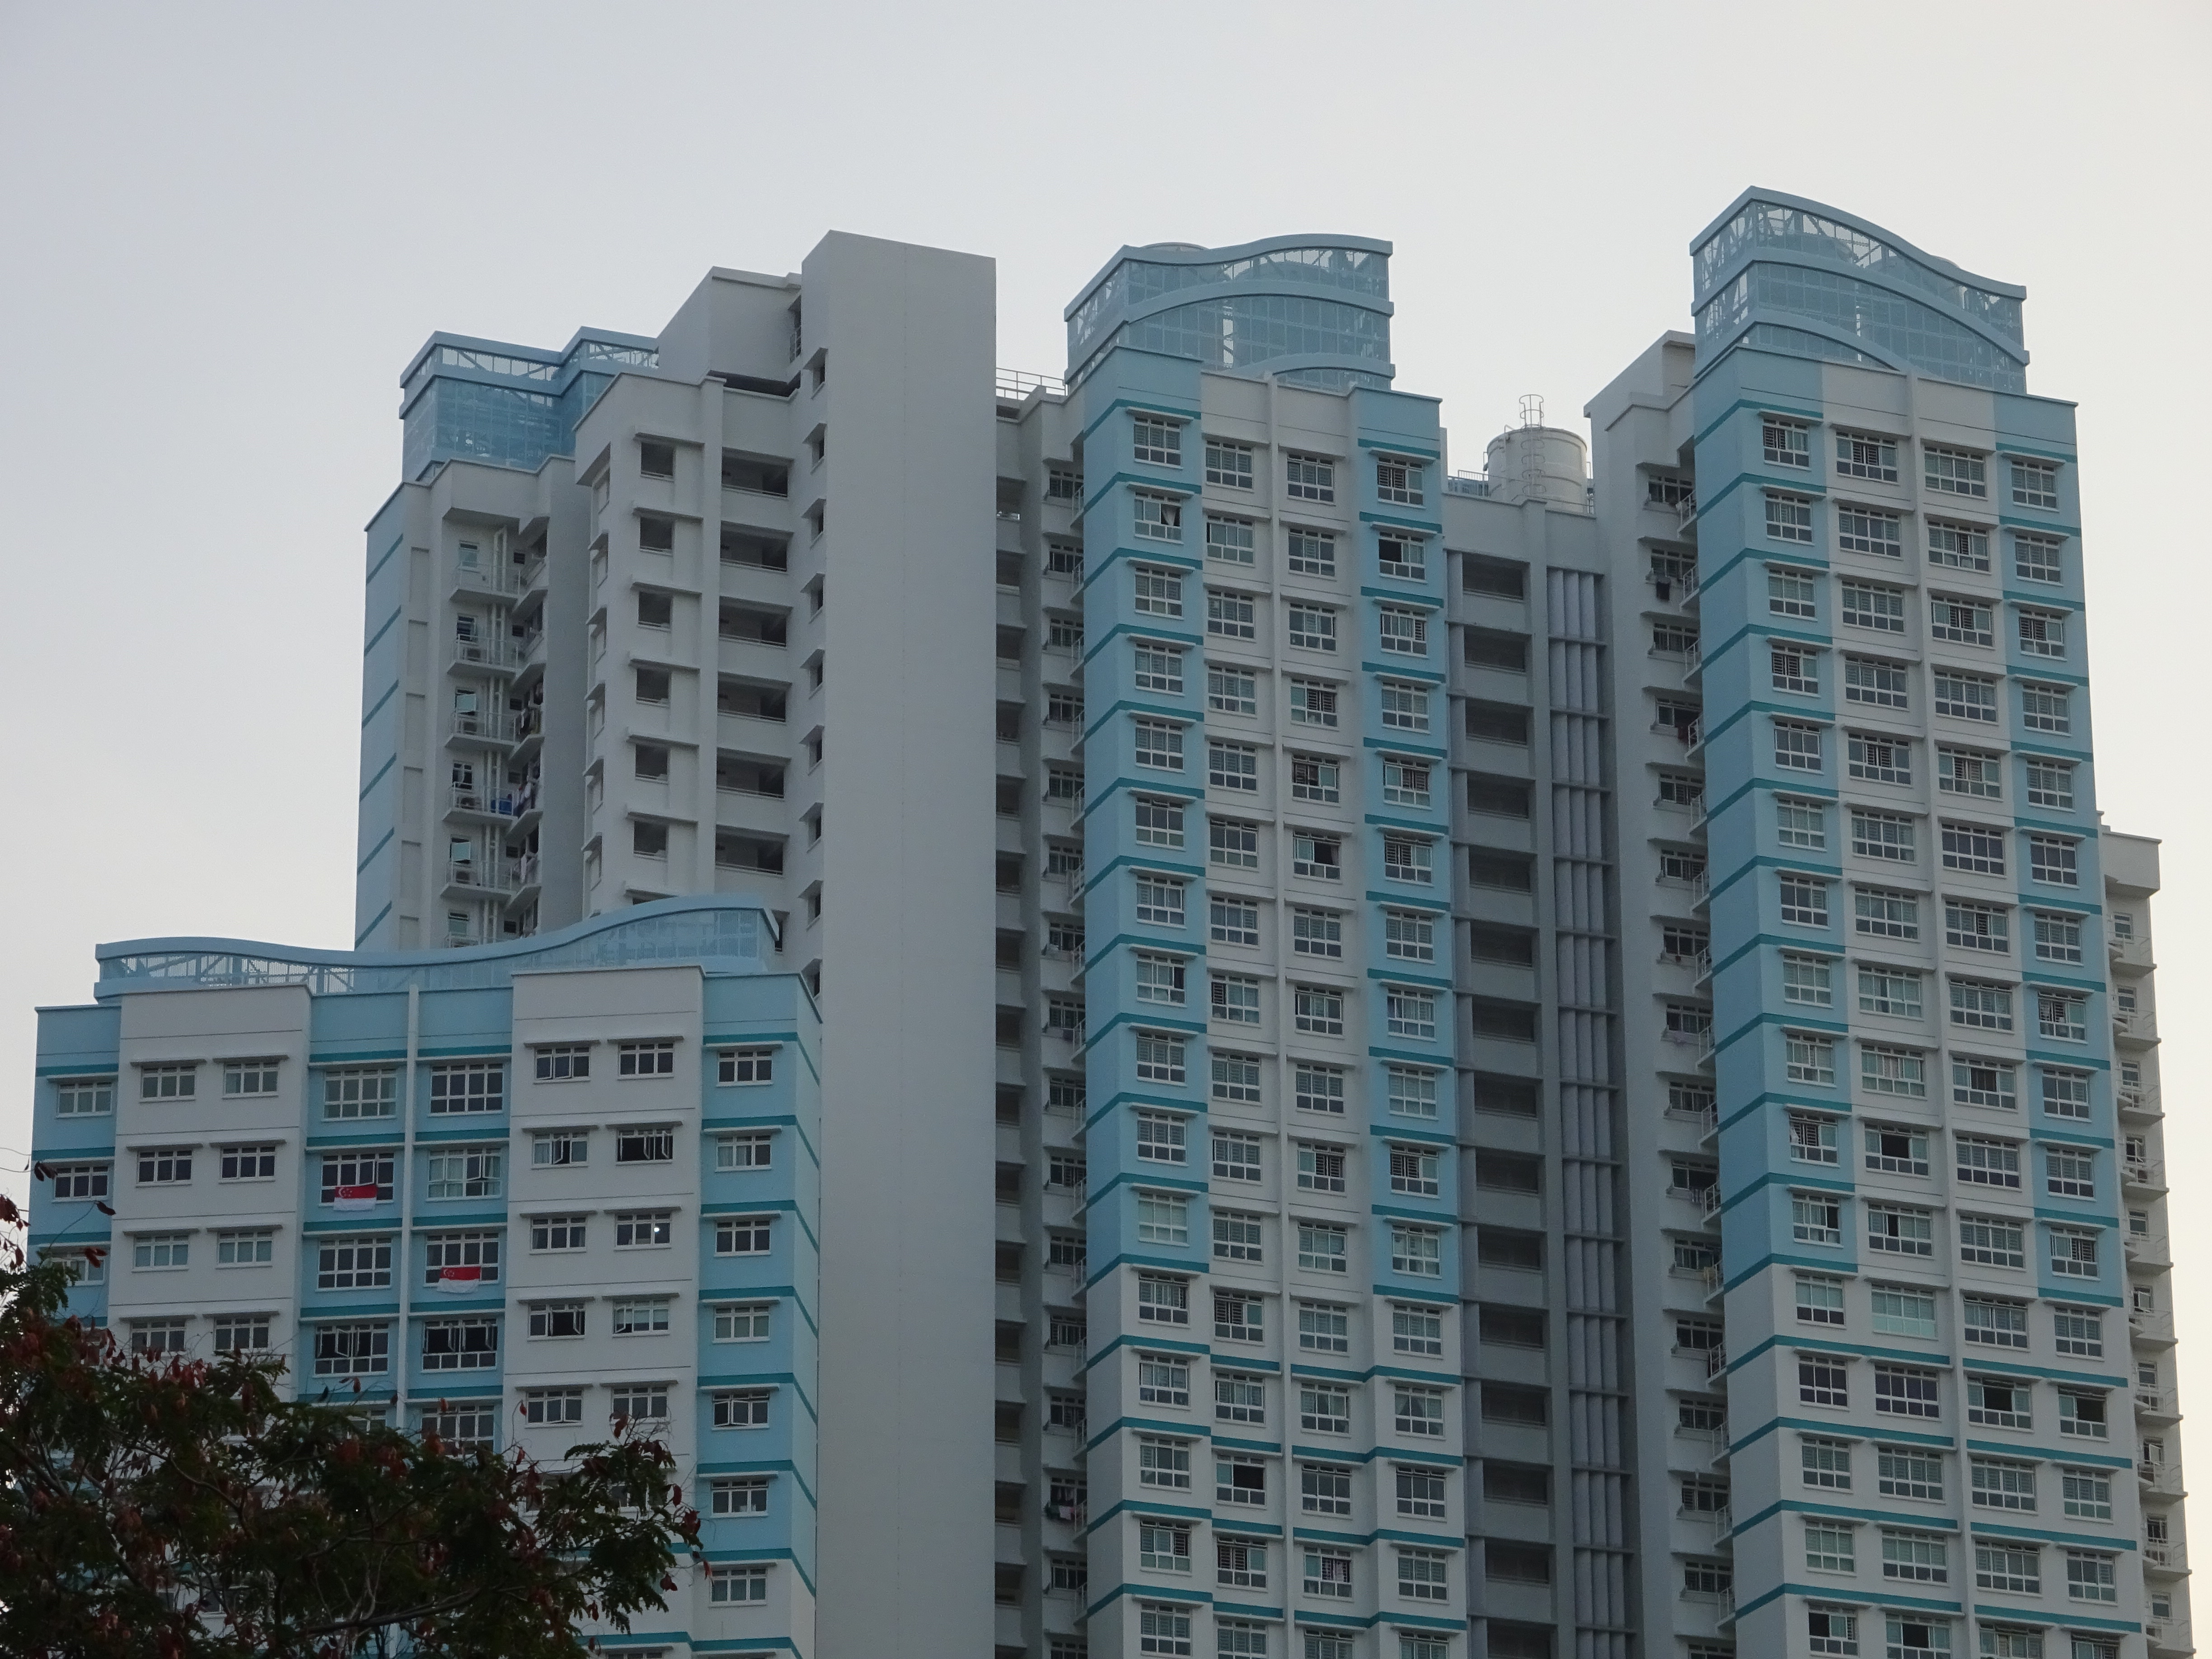
buildings, life, living, city, street, building, sky, skyscraper, window, urban design, tower, tower block, neighbourhood, condominium, residential area, real estate, facade, commercial building, metropolis, symmetry, composite material, cityscape, tree, mixed use, apartment, roof, headquarters, fixture, downtown, suburb, corporate headquarters, skyline, room, engineering, pattern, house, estate